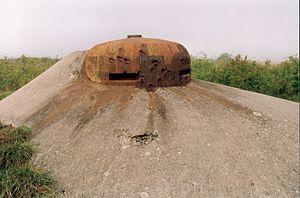
L'ouvrage de Laudrefang est un ouvrage fortifié de la ligne Maginot, situé sur la commune de Laudrefang, dans le département de la Moselle.
Le secteur fortifié de Faulquemont est une partie de la ligne Maginot, situé entre le secteur fortifié de Boulay à l'ouest et le secteur fortifié de la Sarre à l'est.
Laudrefang est une commune française située dans le département de la Moselle et le bassin de vie de la Moselle-Est, en région Grand Est.